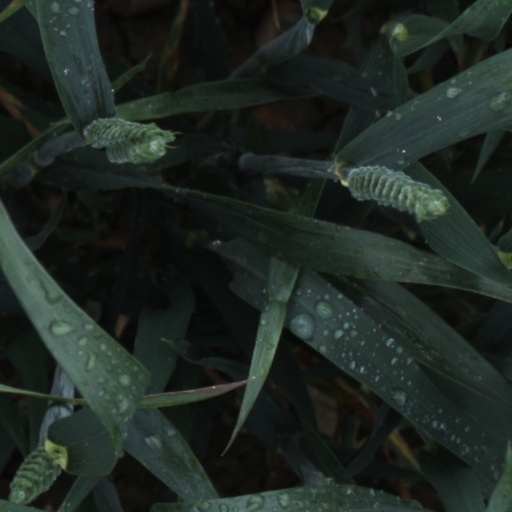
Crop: wheat